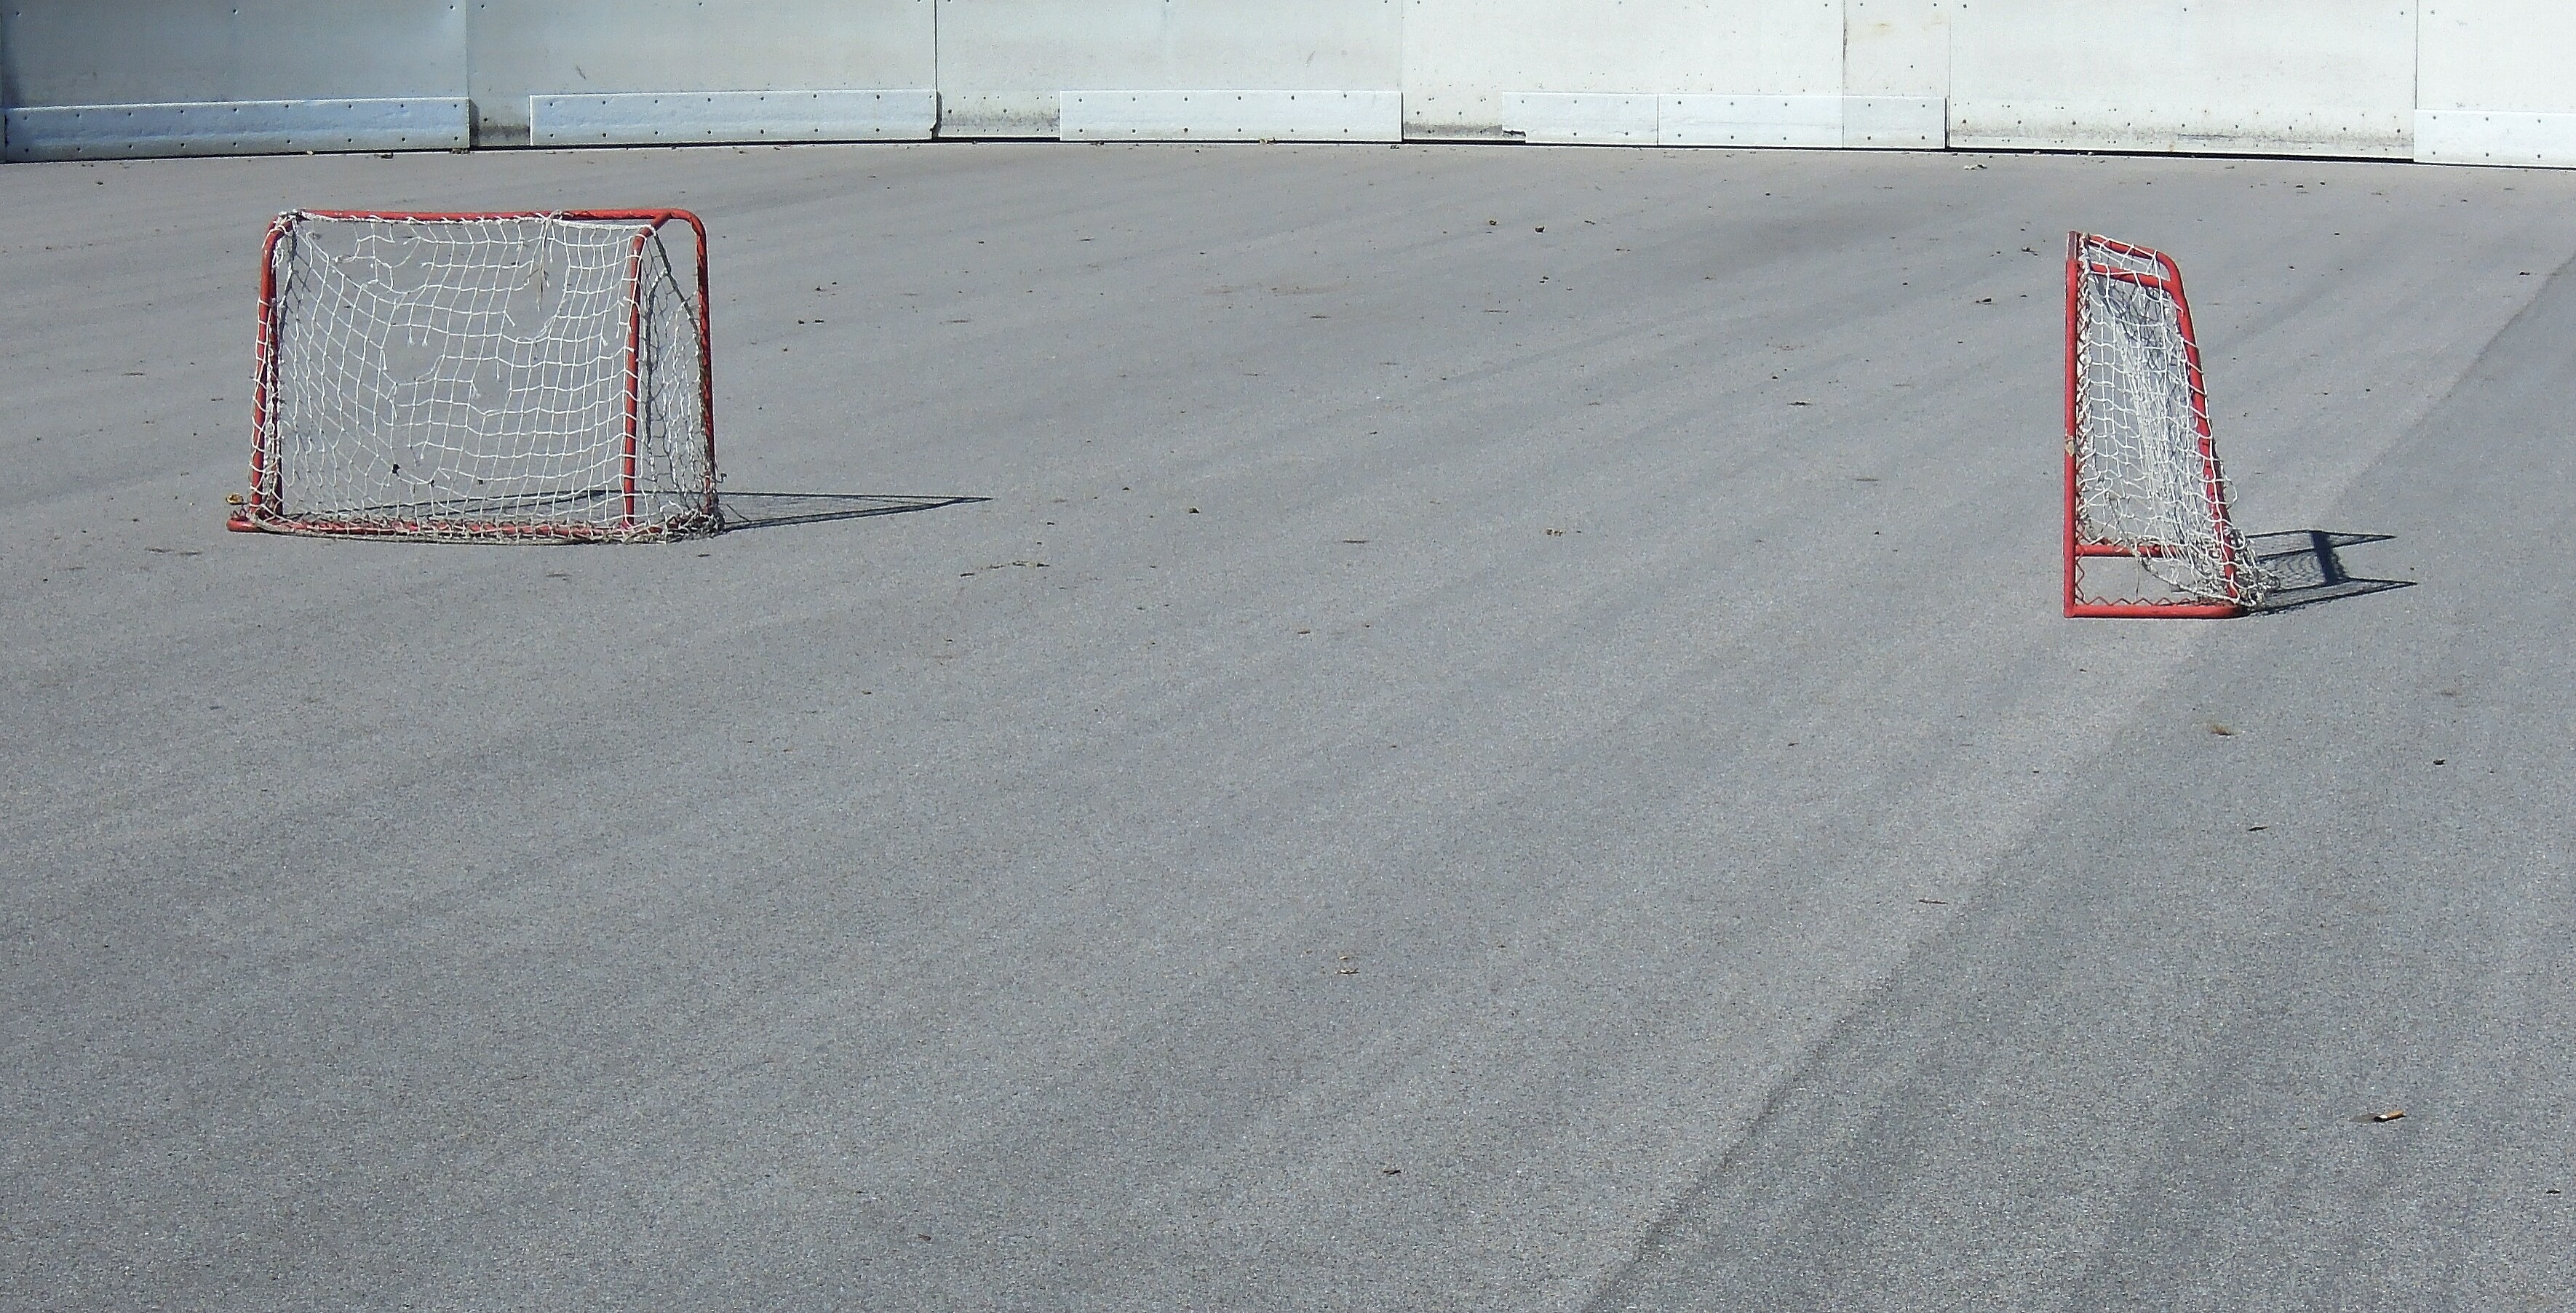
sport, floor, roof, wall, asphalt, line, space, concrete, hockey, race, angle, area, gates, sports ground, road surface, hockey rink, airhockeyspiel, playing surface